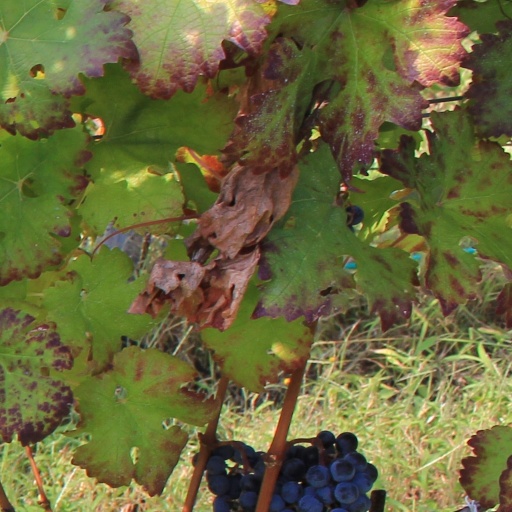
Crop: grape